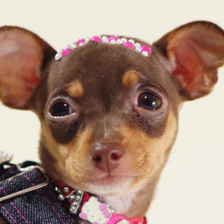
Label: animals